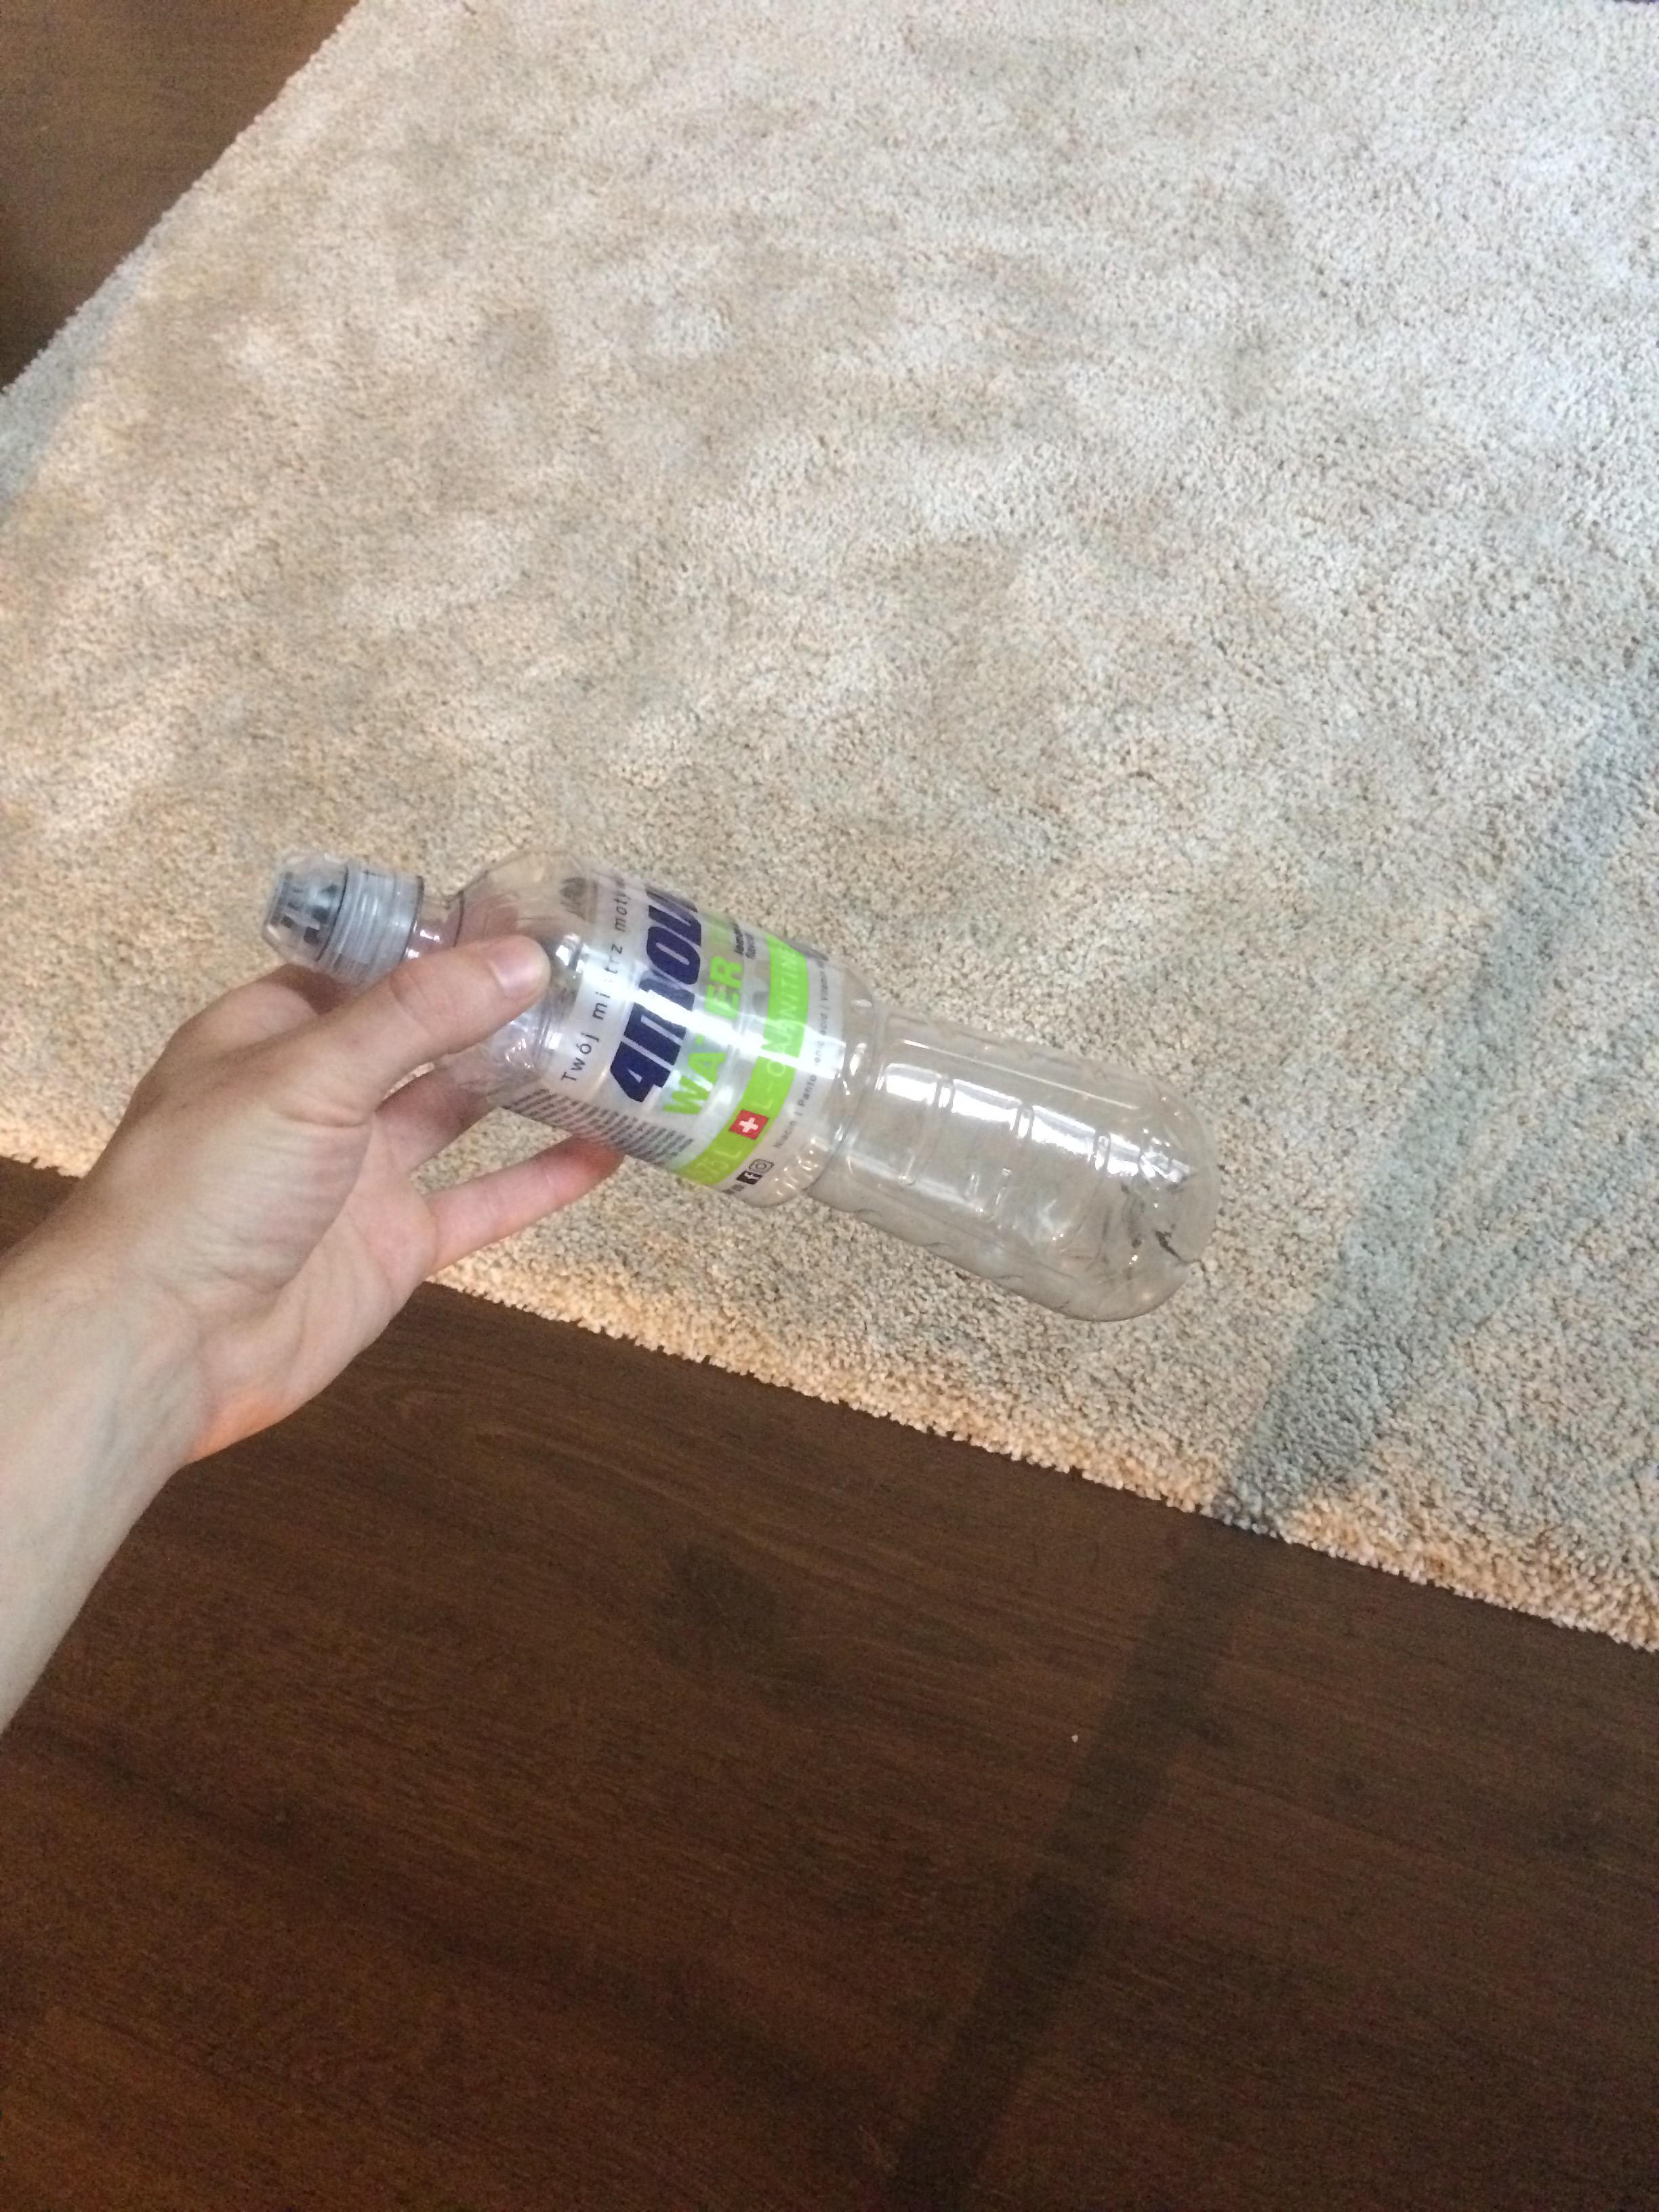
Object: Clear plastic bottle (Bottle)